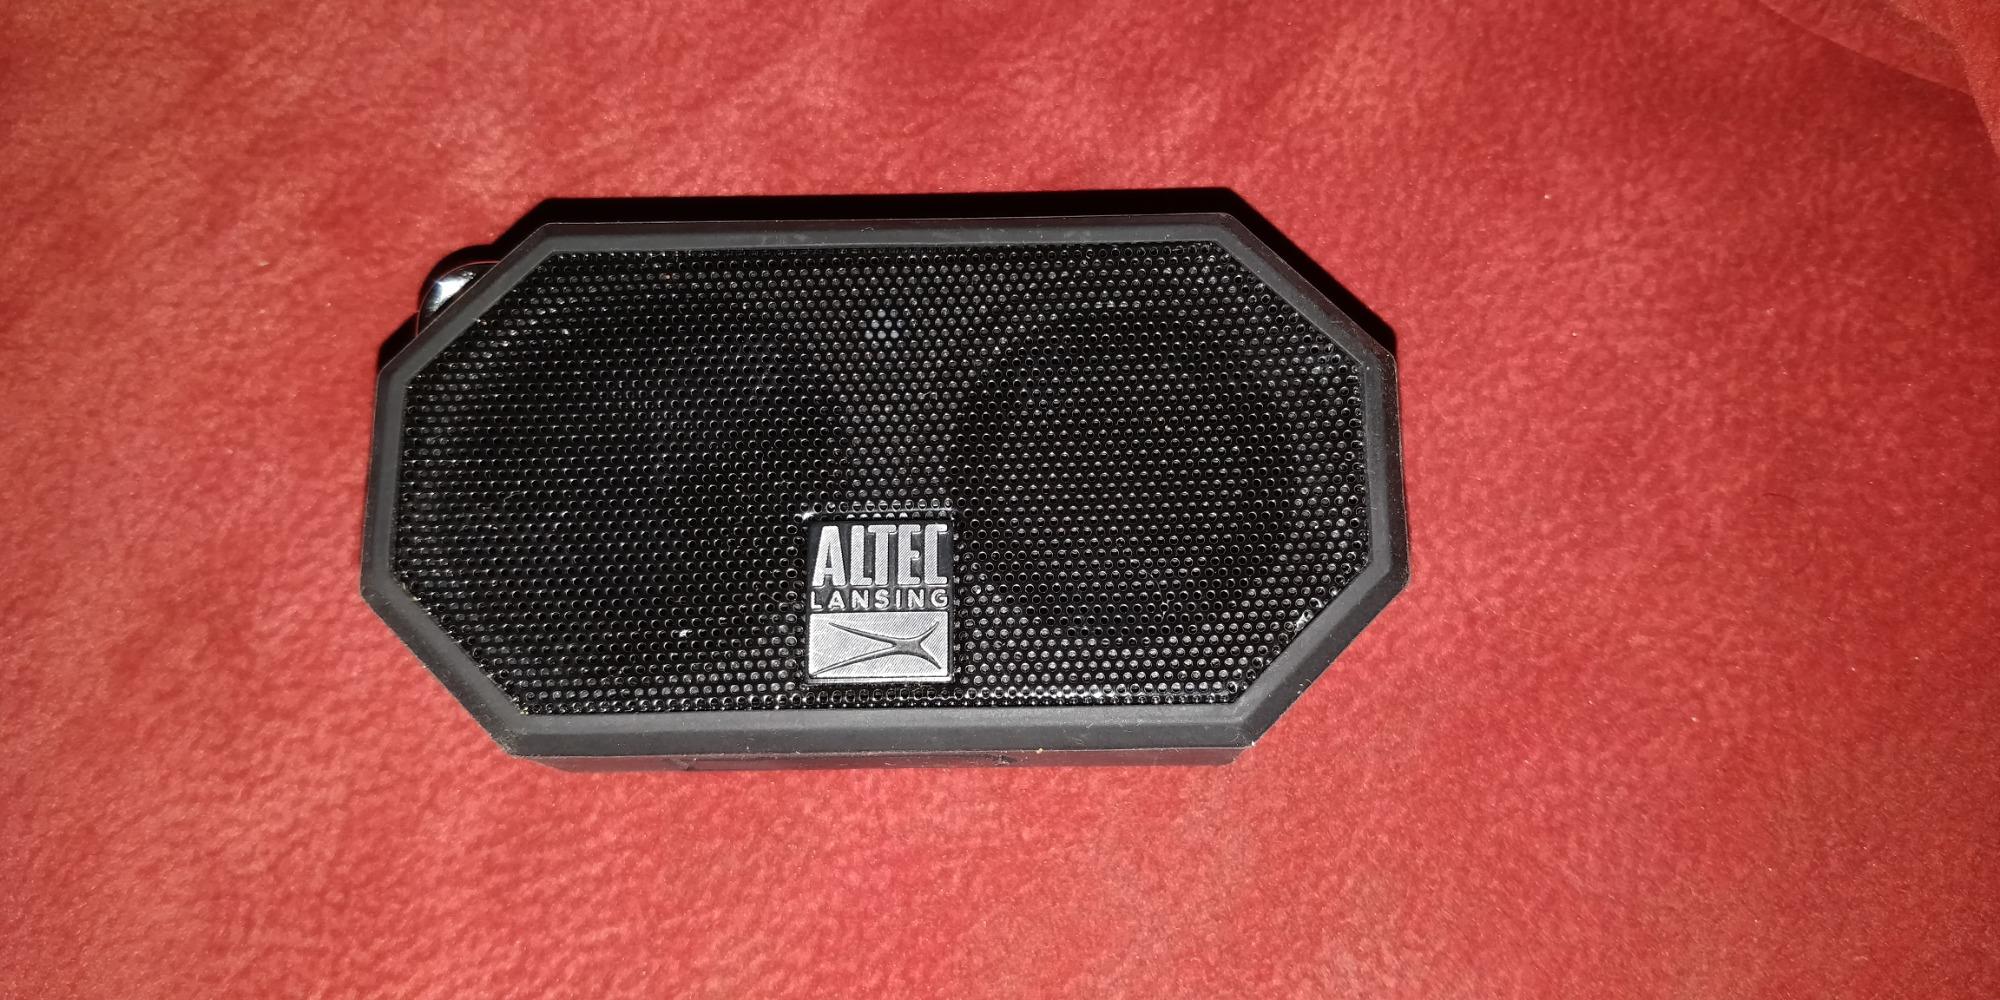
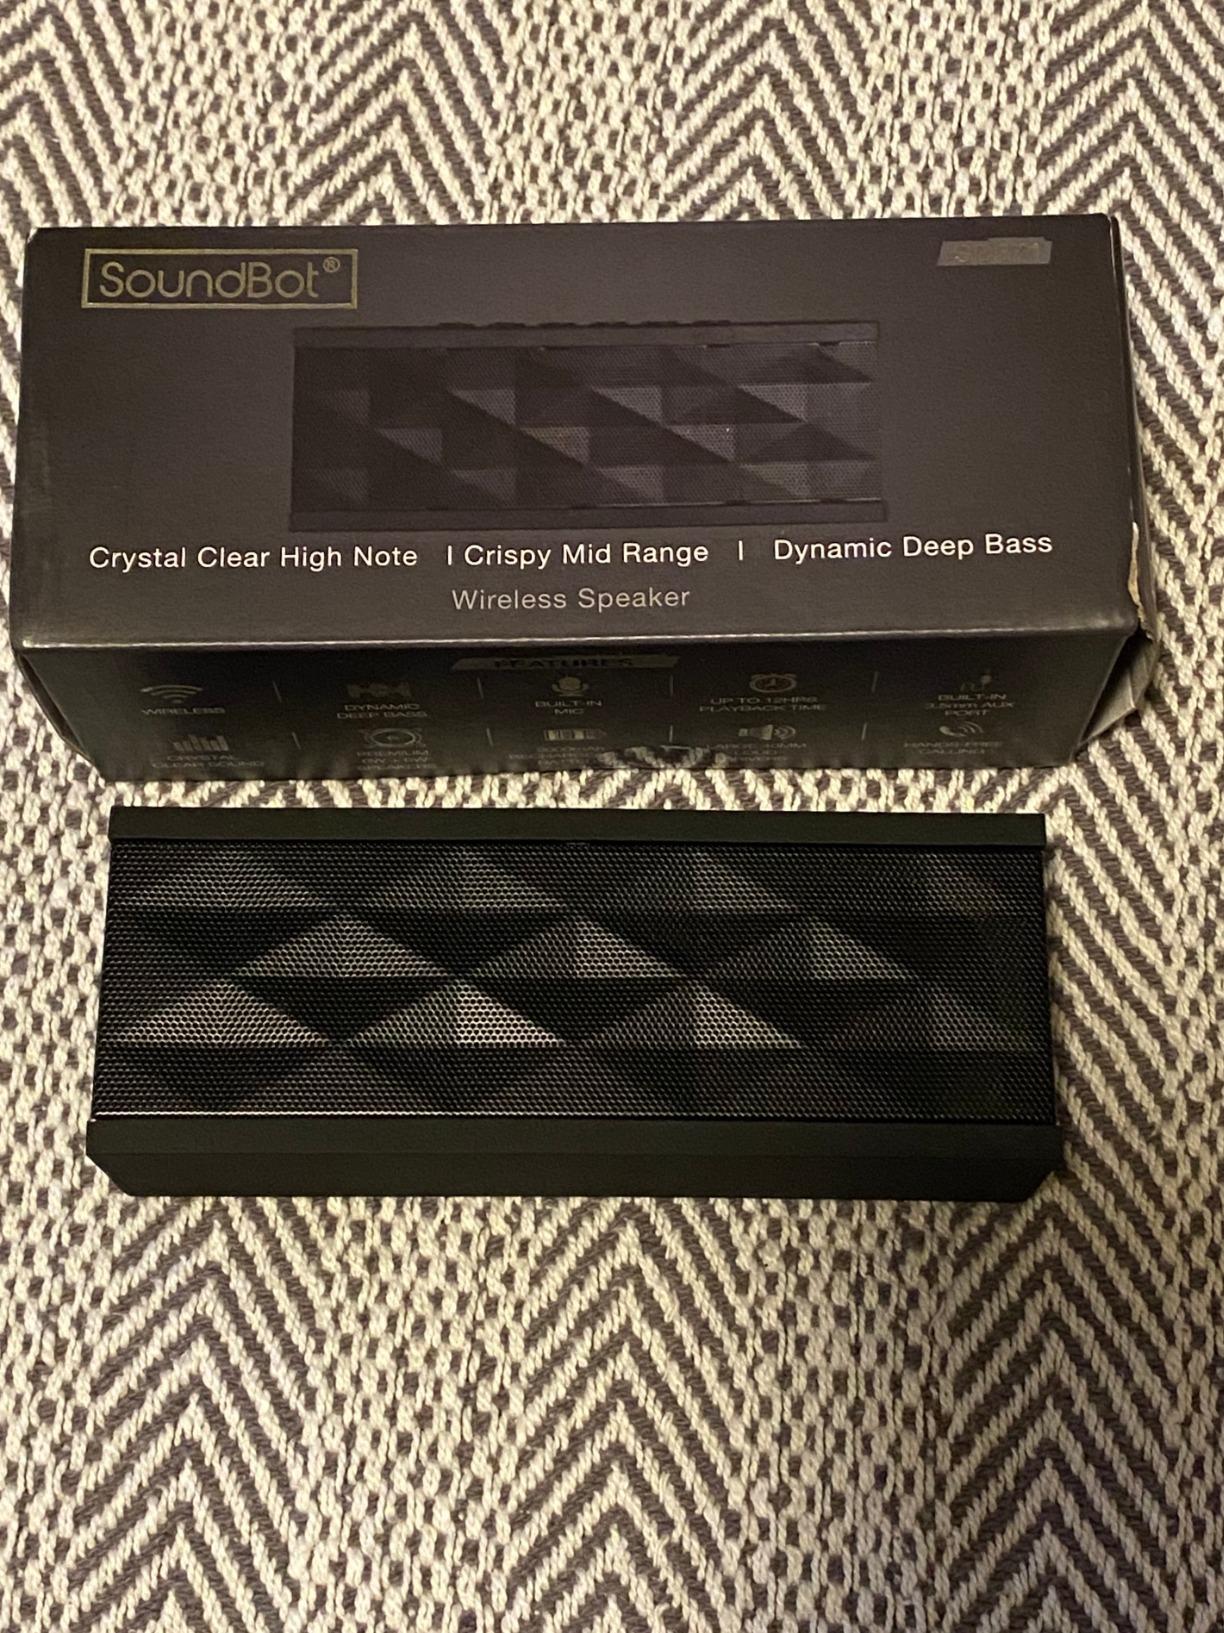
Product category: speaker
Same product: no